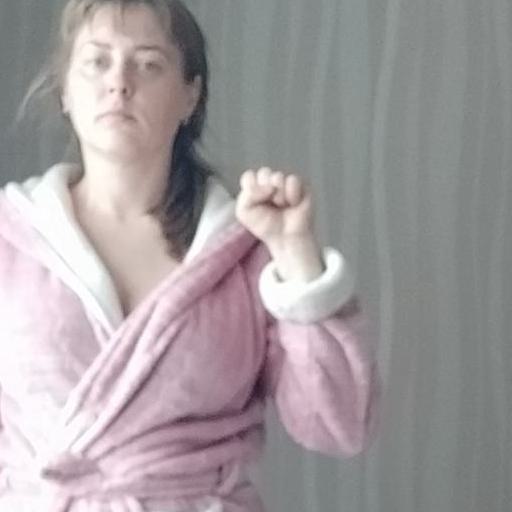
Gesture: fist